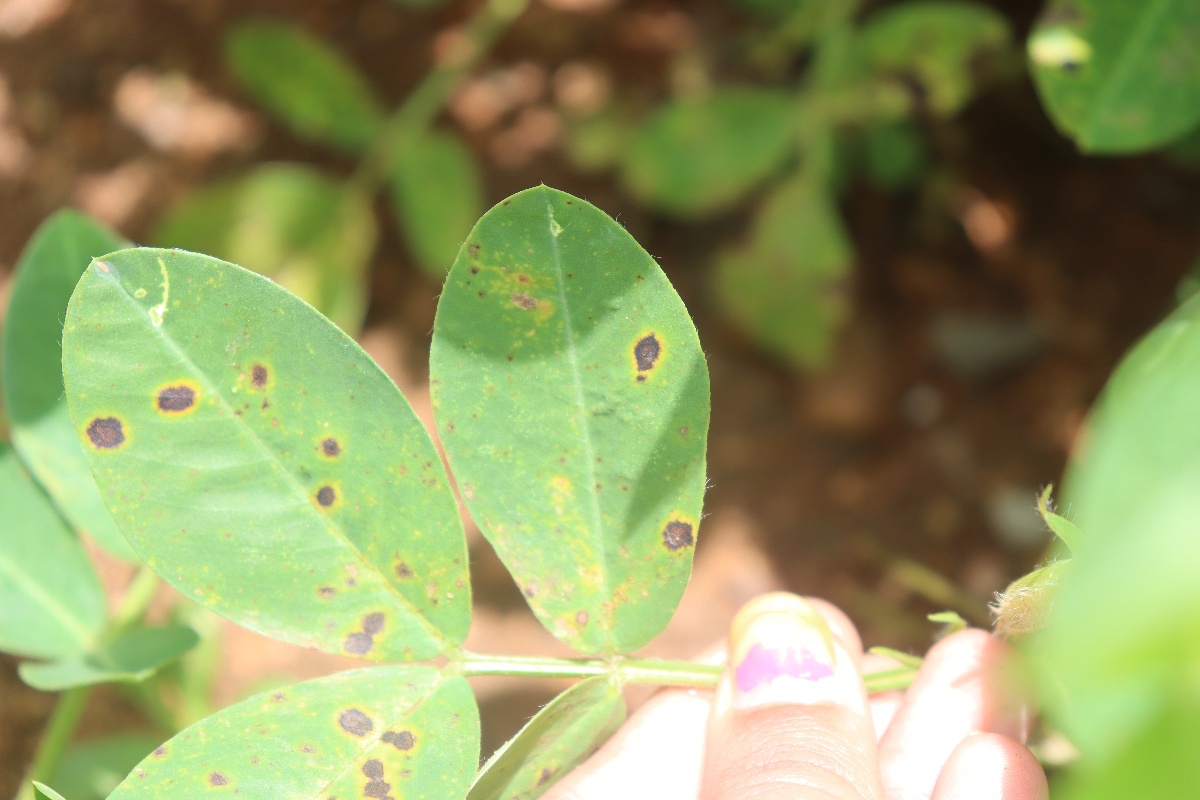
Label: early_leaf_spot